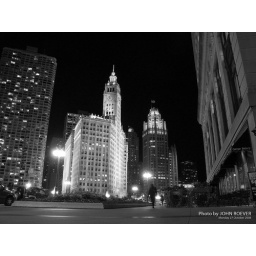
Wrigley Building and Tribune Tower, Chicago. Image converted to black &amp;amp; white in PSE7. Monday evening 27 October 2008.